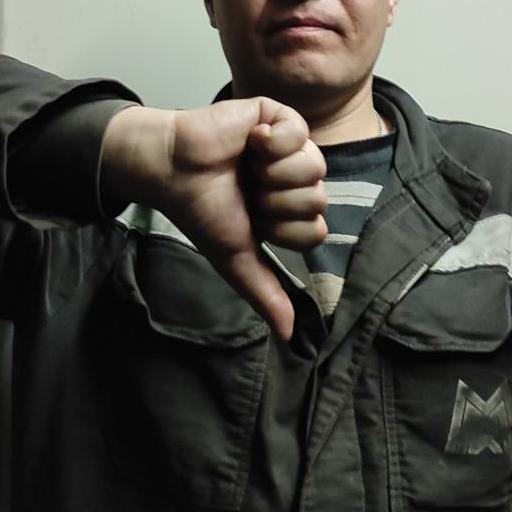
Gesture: dislike